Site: brandenburg
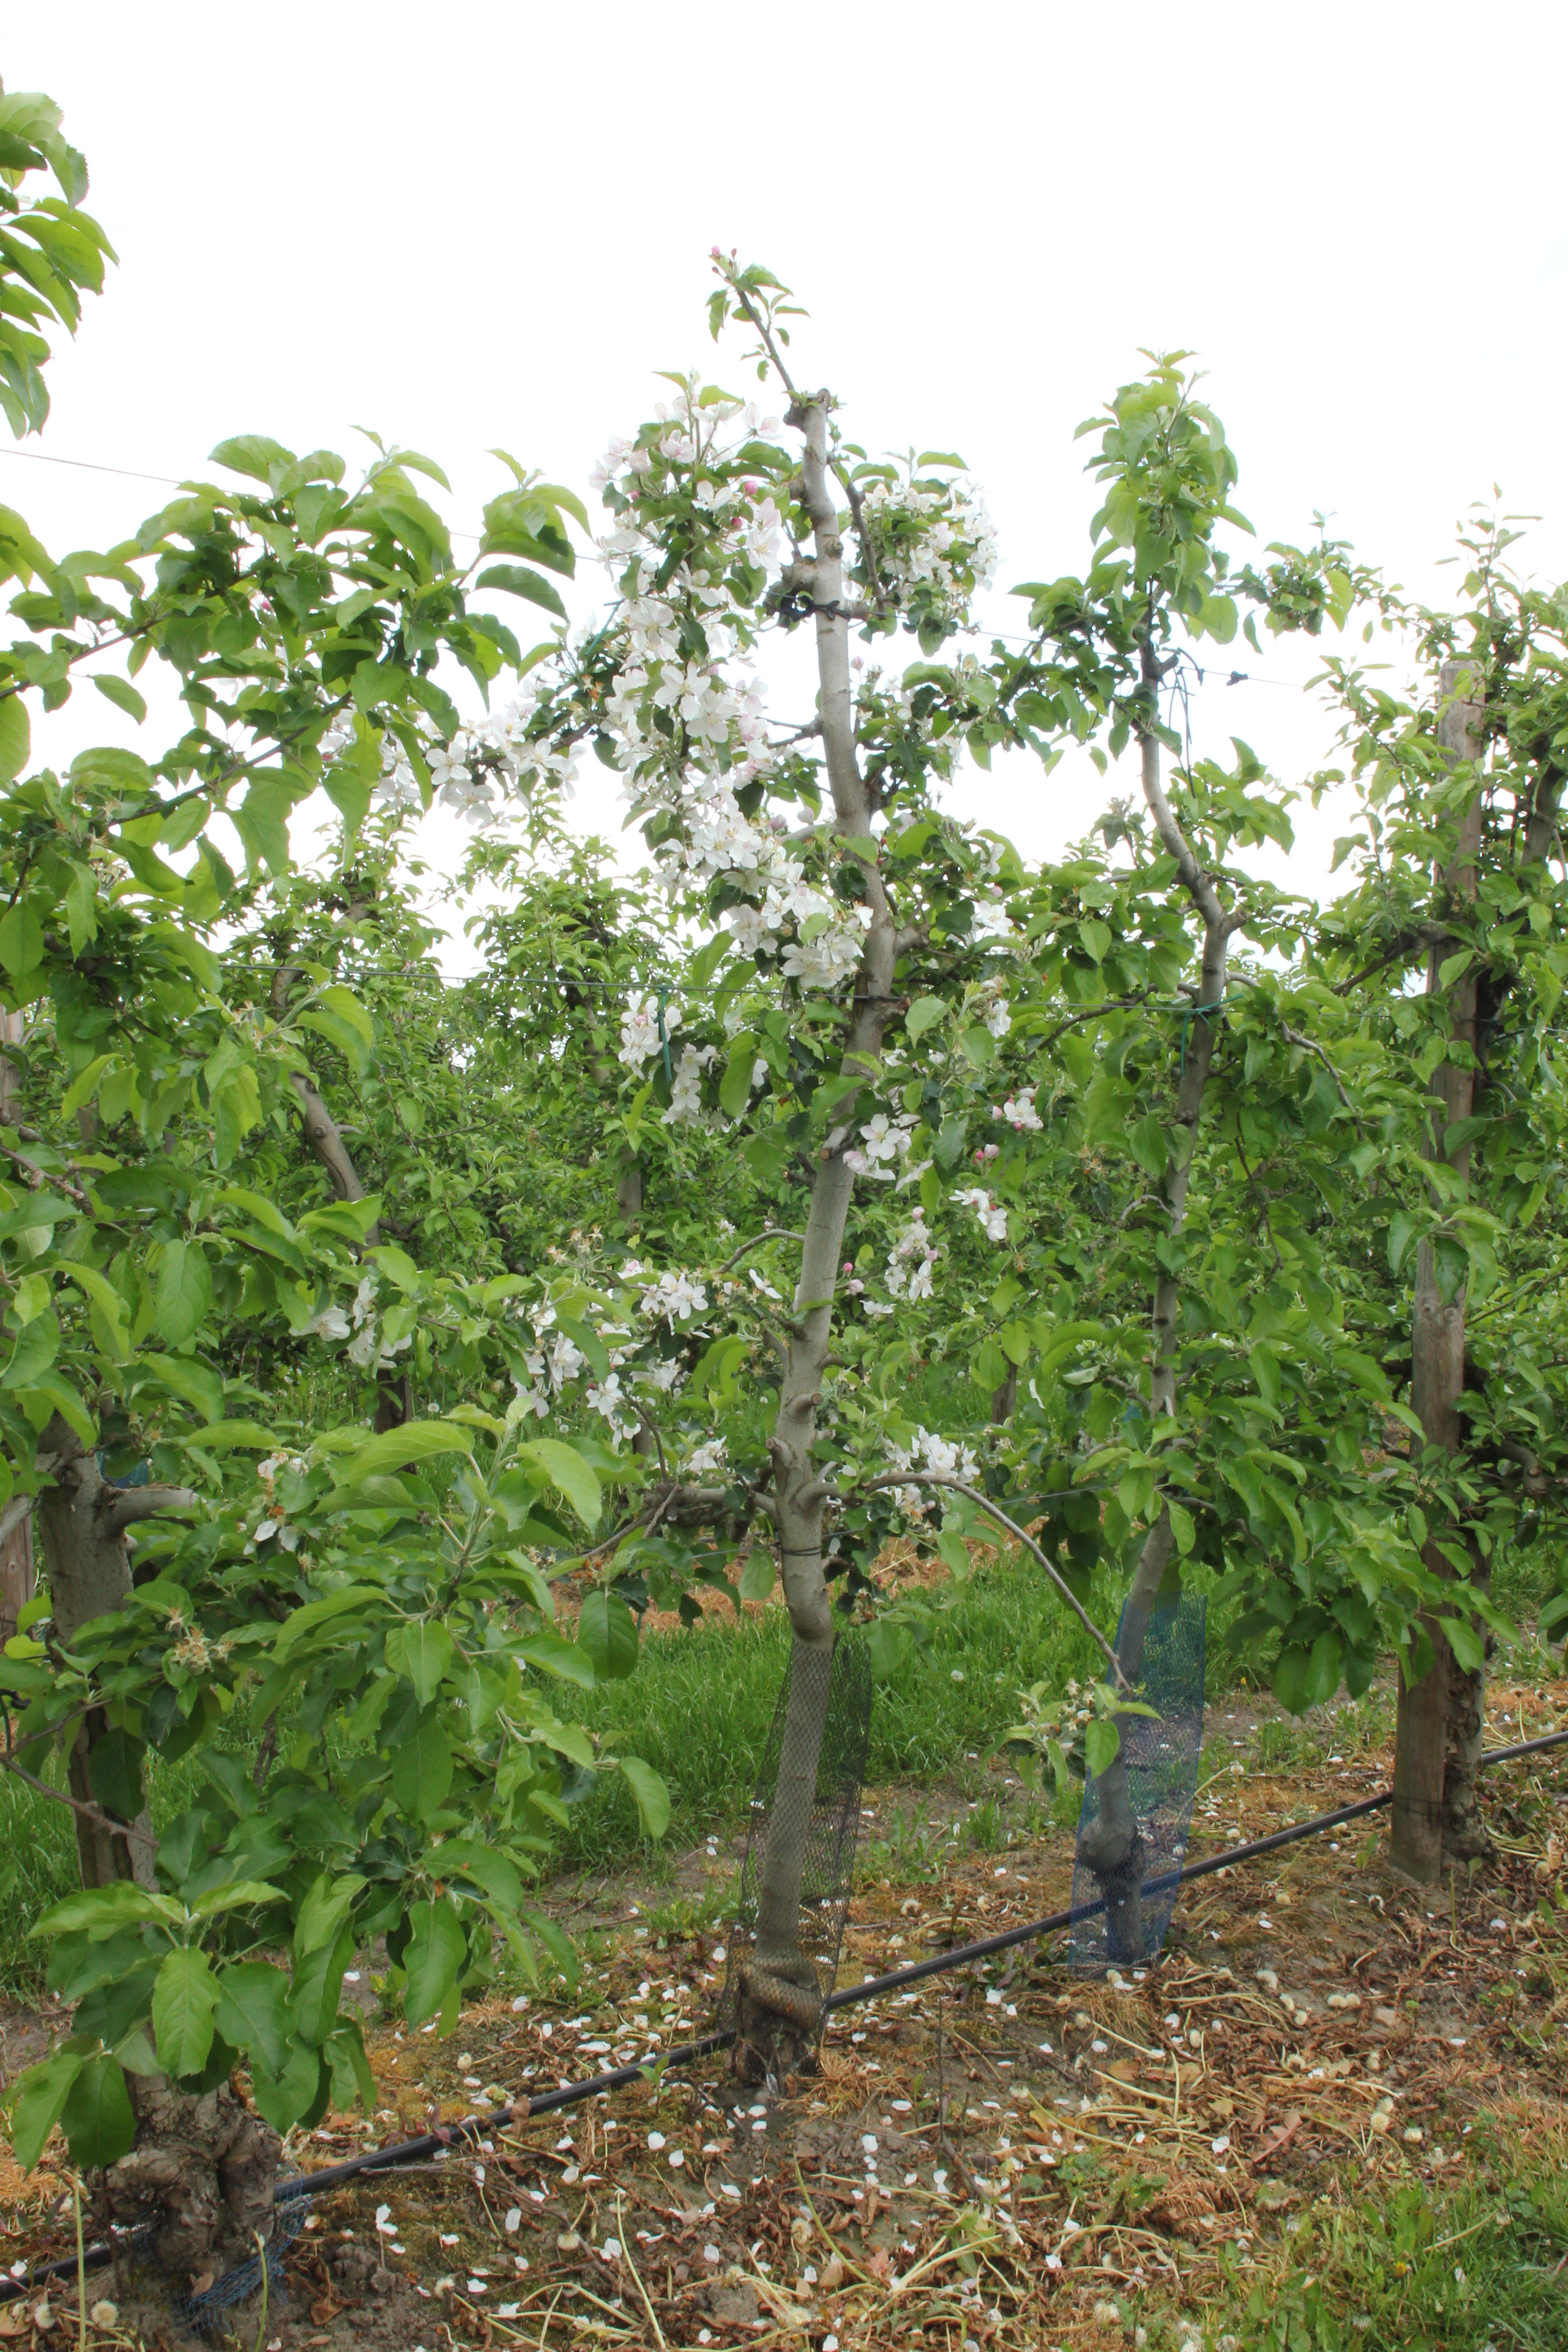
Growth stage (BBCH 67): Flowering